2007 SEC Championship Game

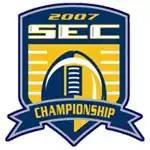
2007 SEC Championship logo

The 2007 SEC Championship Game was played on December 1, 2007, in the Georgia Dome in Atlanta, Georgia. The game determined the 2007 football champion of the Southeastern Conference. The LSU Tigers, winners of the Western division of the SEC, defeated the Tennessee Volunteers, who won the Eastern division, by a score of 21–14. This was the second time the two teams have met in the conference championship game.